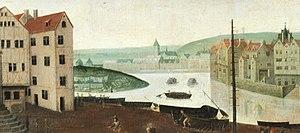
L’île de la Cité est une île située sur la Seine, en plein cœur de Paris. Elle est considérée comme l'antique berceau de la ville de Paris, autrefois Lutèce. Elle appartient aux 1ᵉʳ et 4ᵉ arrondissements. Le chroniqueur Gui de Bazoches l'évoquait en 1190 comme étant « la tête, le cœur et la moelle de Paris ».
L’abbaye Saint-Victor de Paris est une ancienne abbaye de chanoines réguliers fondée au XIIᵉ siècle par Guillaume de Champeaux, archidiacre et directeur de l'école cathédrale de Notre-Dame de Paris. En quelques dizaines d'années Saint-Victor était devenue l'un des centres les plus importants de la vie intellectuelle de l'Occident médiéval, surtout dans le domaine de la théologie et de la philosophie. Son rayonnement perça au travers de maîtres aussi illustres que Hugues, Adam, André, Richard ou Thomas Gallus, explorant de nombreux champs de la connaissance. Supprimée en 1790, l'abbaye fut démolie en 1811 et remplacée, d'abord par la halle aux vins, puis, dans la deuxième moitié du XXᵉ siècle par la faculté des sciences, et aujourd'hui les sites de l'institut de physique du globe et de l'université Jussieu. La devise de l'abbaye était : Jesus, Maria, sanctus Victor, sanctus Augustinus.
L'île Notre-Dame est une ancienne île de la Seine à Paris, en France.
Le pont Saint-Louis est un pont situé à Paris.
L’île Saint-Louis est une île située sur le fleuve de la Seine, en plein cœur de Paris, dans le 4ᵉ arrondissement, juste en amont de l’île de la Cité. L’île Saint-Louis comptait une population de 2 323 habitants au 1ᵉʳ janvier 2016. Les habitants de l’île Saint-Louis sont les Ludovisiens ou les Ludoviciens.